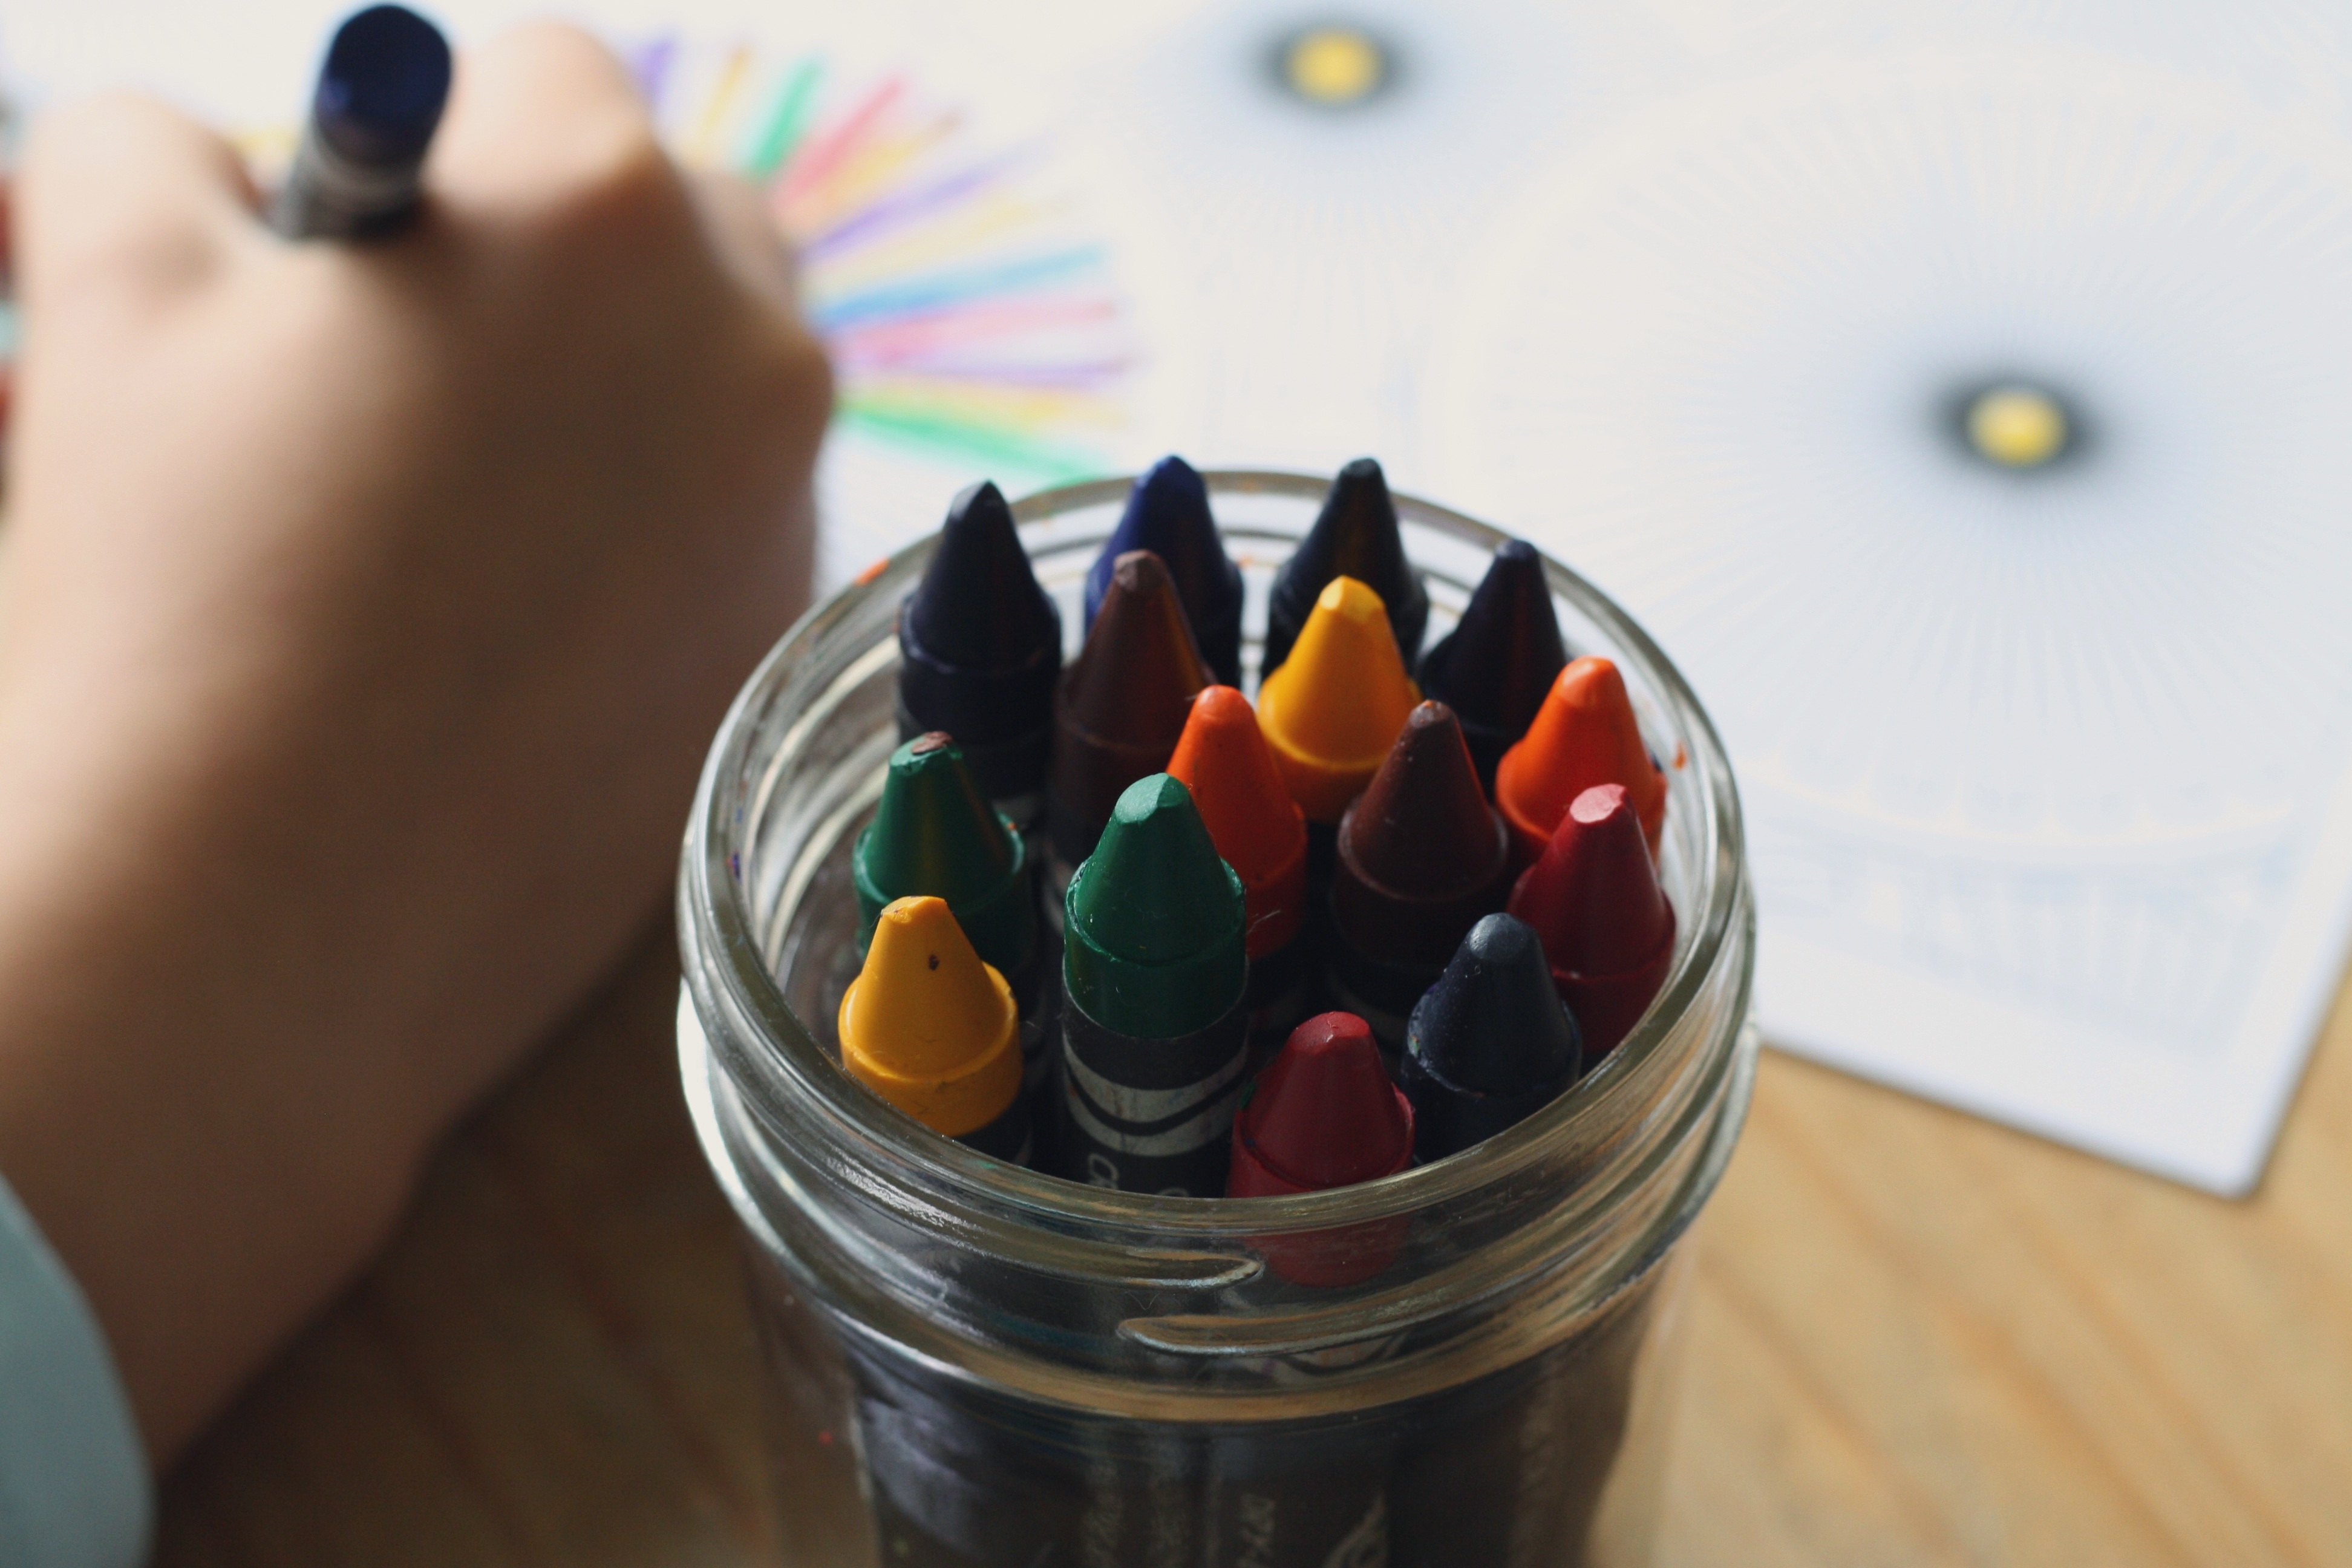
hand, book, creative, kid, finger, color, child, blue, playing, colorful, nail, childhood, education, preschooler, coloring, indoors, children, fun, happy, kindergarten, crayons, preschool, daycare, coloring book, adult coloring book, school kids